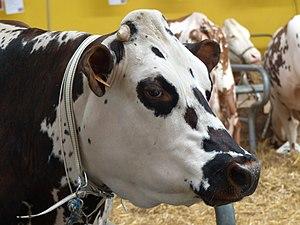
Portrait d'une vache normande pendant le concours bovin Ohh la Vache 2017 à Pontivy, Bretagne."
La normande est une race bovine française originaire de Normandie. C'est une vache de taille moyenne, qui a une robe caractéristique, blanche avec plus ou moins de taches brunes ou bringées. Elle a la réputation d'être une race mixte, qui produit une viande de qualité et dont le lait est particulièrement bien adapté à la transformation fromagère, du fait de ses forts taux butyreux et protéiques, et de la nature des caséines qu'il contient.